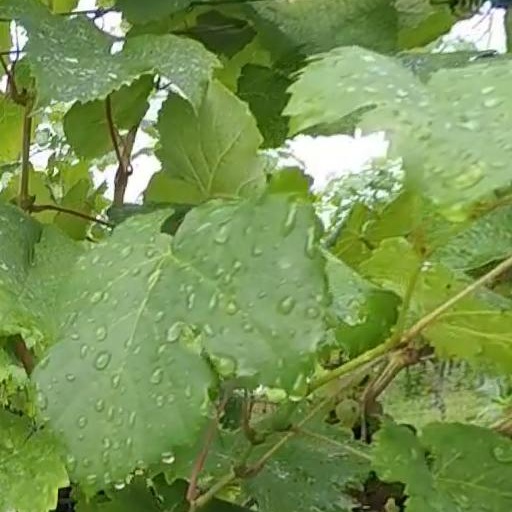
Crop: grape